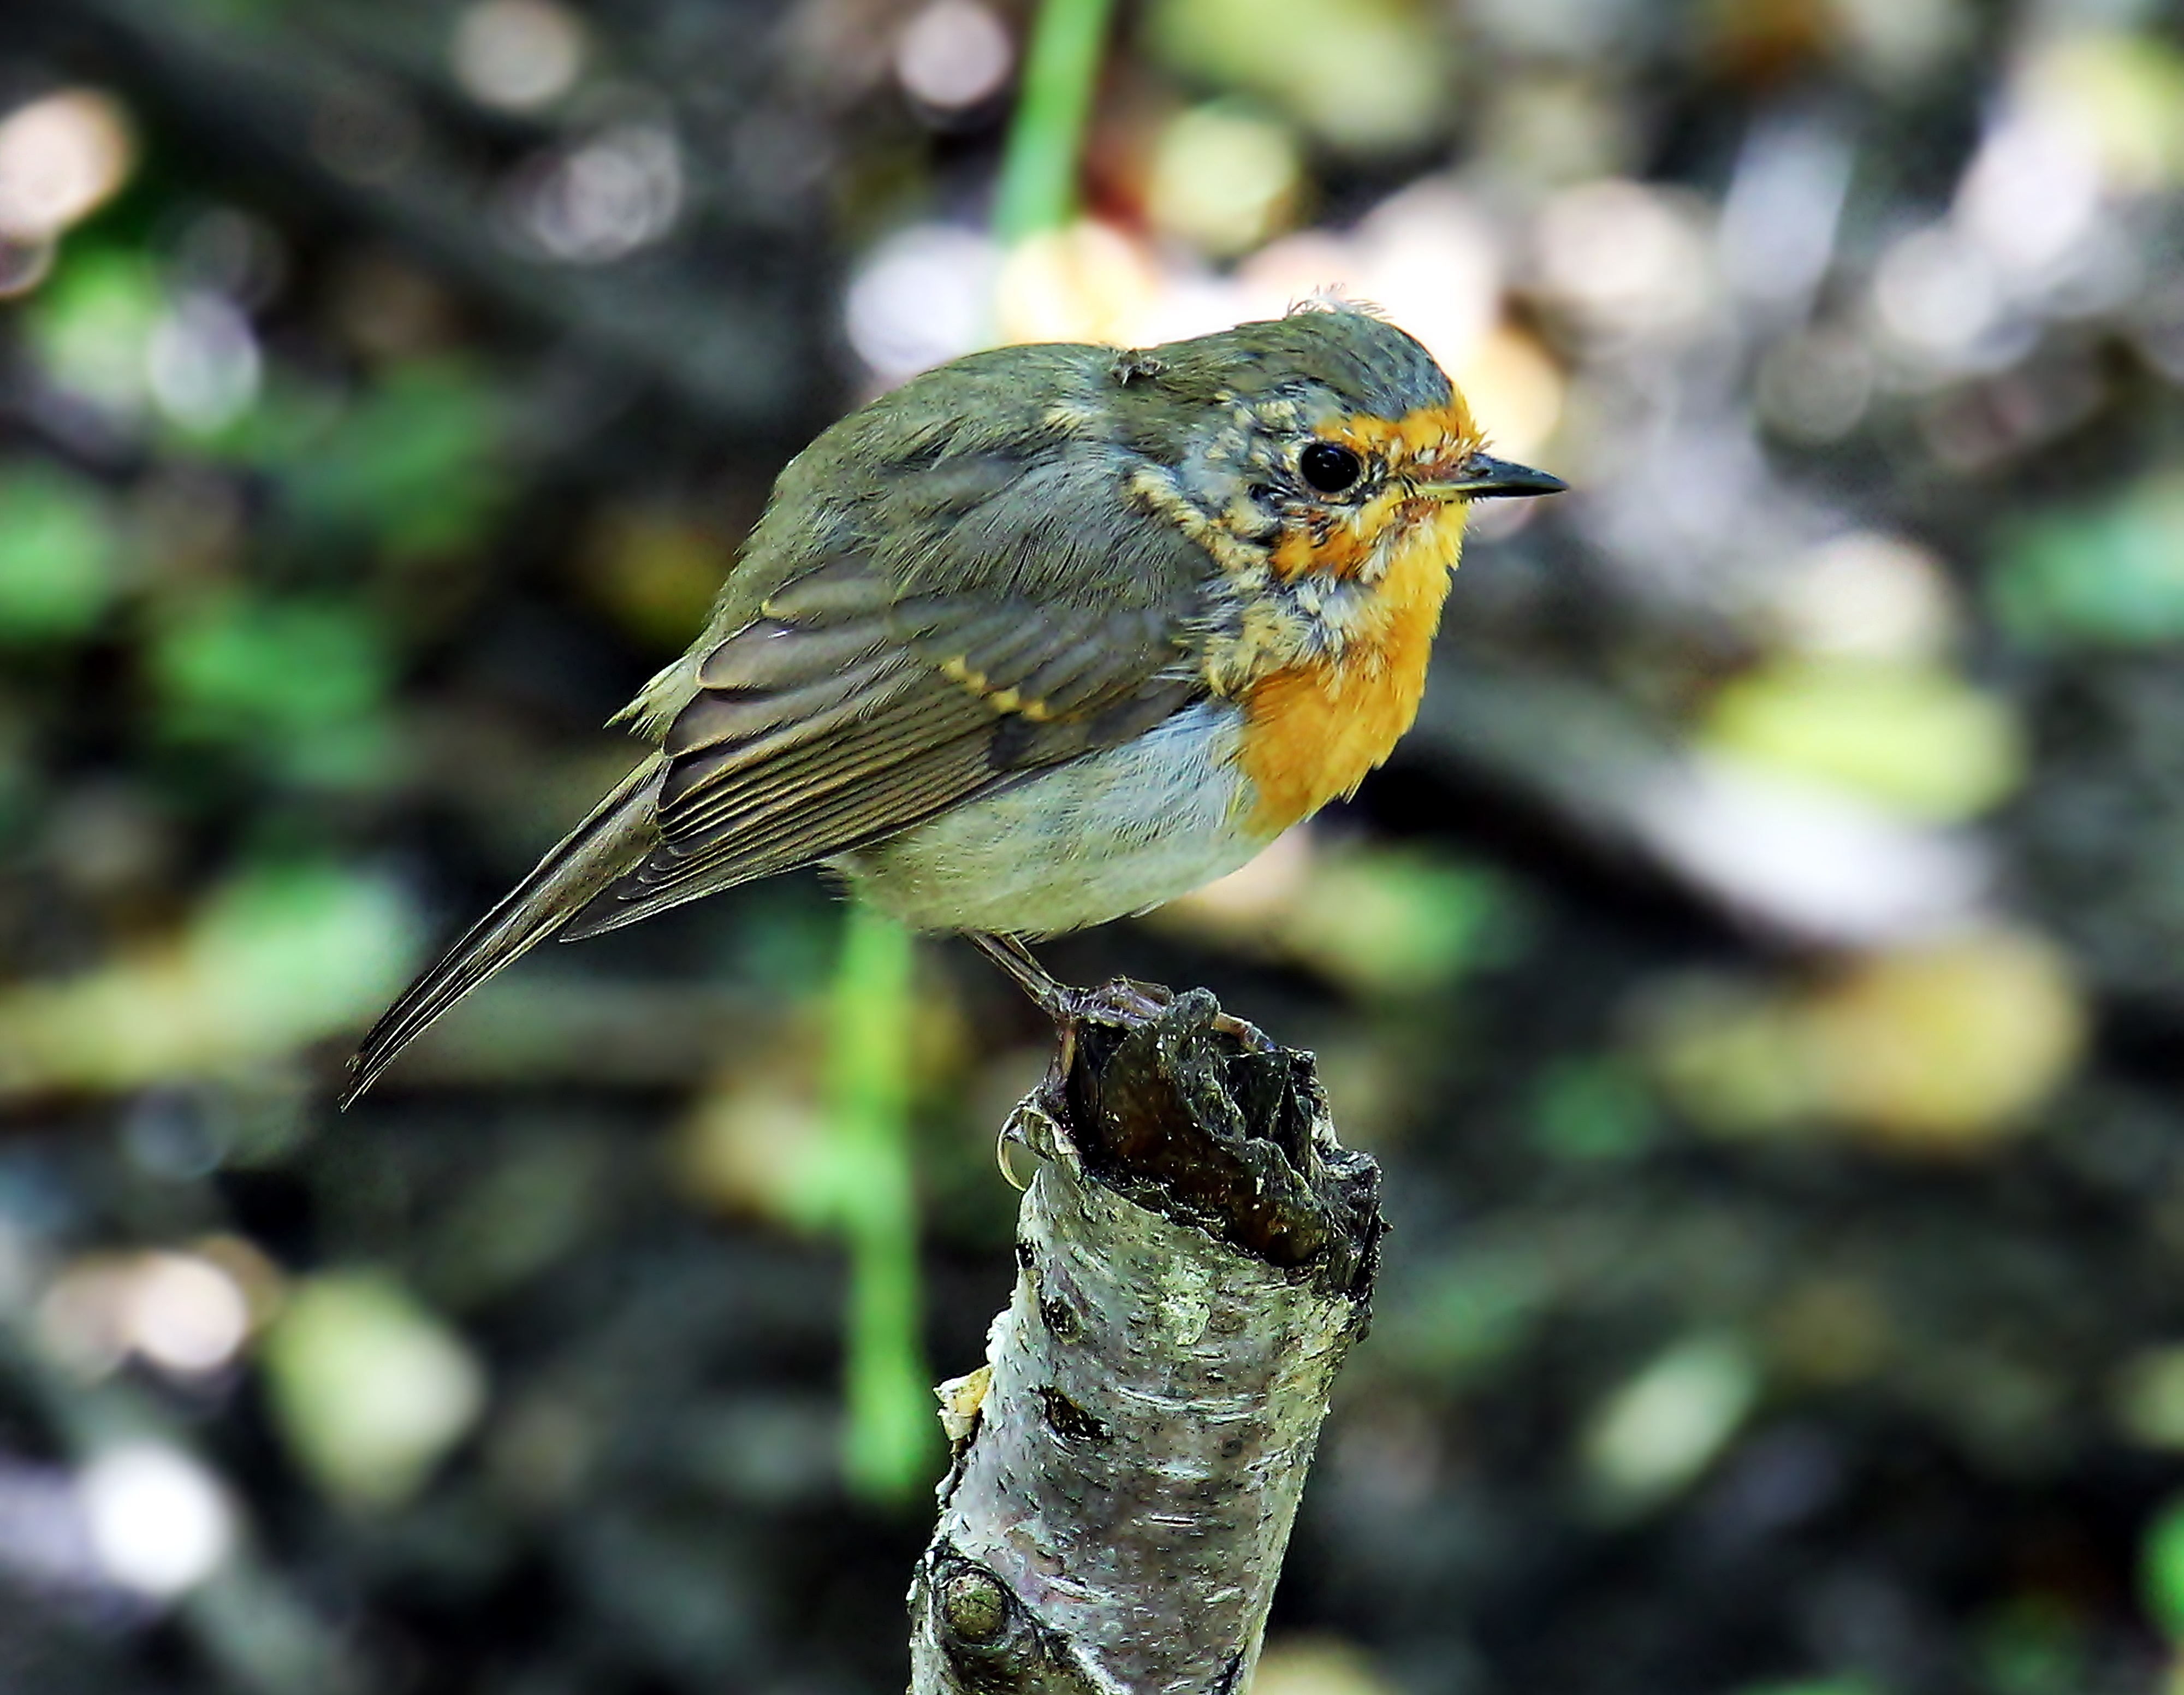
nature, forest, branch, bird, sweet, cute, wildlife, beak, robin, fauna, vertebrate, blackbird, little bird, birdie, animal world, bird on branch, wren, old world flycatcher, perching bird, nightingale, european robin